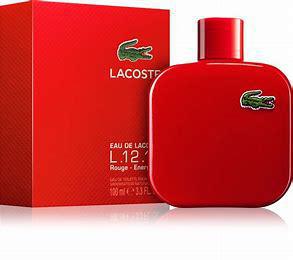
Brand: Lacoste
Model: 100